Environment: real
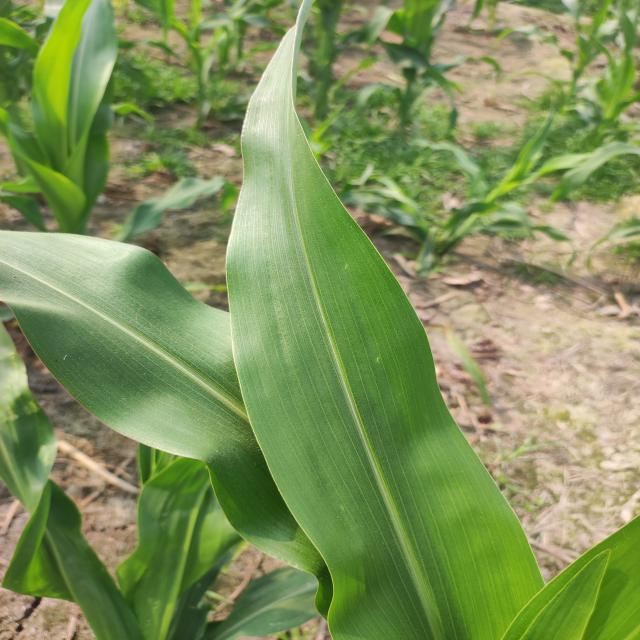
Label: healthy